New York Mets Hall of Fame

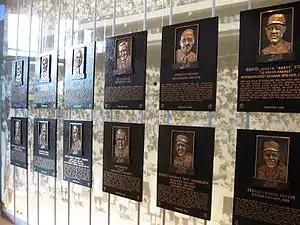
Plaques of the New York Mets Hall of Fame inductees in Citi Field.

The New York Mets Hall of Fame was created in order to recognize the careers of former New York Mets players, managers, broadcasters and executives. There are presently 30 members. Originally located in the Diamond Club at Shea Stadium, the inductees were honored with plaques in the Mets Hall of Fame and Museum at Citi Field, which opened in April 2010. In Citi Field's first season, 2009, the space was part of the Mets Team Store. Following the 2023 season, the Hall of Fame was moved to the Field Level of the Jackie Robinson Rotunda while the museum was closed to expand the Team Store. The museum reopened in a smaller space near the Bullpen Gate in 2024.